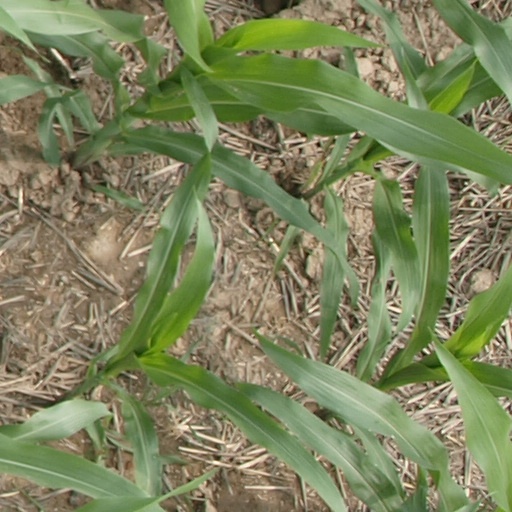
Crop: maize; corn